Franklin D. Roosevelt and civil rights

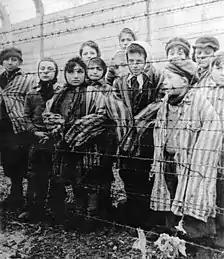
Children in the Holocaust

Following the outbreak of the Pacific War, the War Department demanded that all enemy nationals and Japanese American citizens be removed from war zones on the West Coast. The question became how to imprison the estimated 120,000 people of Japanese and American citizenship living in California. On February 11, 1942, Roosevelt met with Secretary of War Stimson, who persuaded him to approve an immediate forced evacuation. Roosevelt looked at the secret evidence available to him: the Japanese in the Philippines had collaborated with the Japanese invasion troops; the Japanese in California had been strong supporters of Japan in the war against China. There was evidence of espionage compiled by code-breakers that decrypted messages to Japan from agents in North America and Hawaii before and after Pearl Harbor. These MAGIC cables were kept secret from all but those with the highest clearance, such as Roosevelt, lest the Japanese discover the decryption and change their code. On February 19, 1942, Roosevelt signed Executive Order 9066 which ordered Secretary of War, and military commanders to designate military areas "from which any or all persons may be excluded." Roosevelt released the imprisoned Japanese in 1944. On February 1, 1943, when activating the 442nd Regimental Combat Team—a unit composed mostly of American citizens of Japanese descent living in Hawaii, he said, "No loyal citizen of the United States should be denied the democratic right to exercise the responsibilities of his citizenship, regardless of his ancestry. The principle on which this country was founded and by which it has always been governed is that Americanism is a matter of the mind and heart; Americanism is not, and never was, a matter of race or ancestry."